Ken Rouse

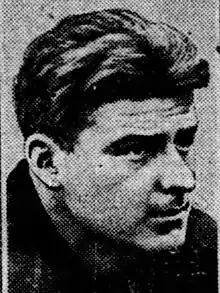
Rouse,

Kenneth Allen Rouse (August 22, 1906 – August 6, 1958) was an American football player. He played at center for the Chicago Maroons from 1925 to 1927 and won the "Chicago Tribune" Silver Football as the most valuable player in the Big Ten Conference in 1927.